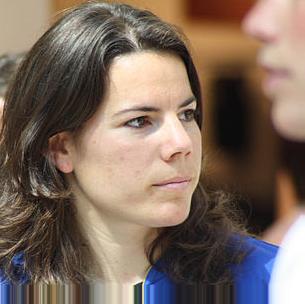
Age: 27